A Hidden Life (2019 film)

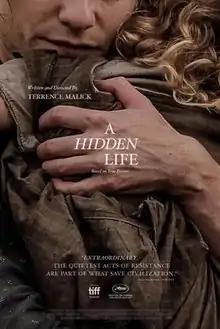
Theatrical release poster

A Hidden Life is a 2019 epic historical drama film written and directed by Terrence Malick. It stars August Diehl, Valerie Pachner, and Matthias Schoenaerts, with Michael Nyqvist and Bruno Ganz in their final performances. The film depicts the life of Franz Jägerstätter, an Austrian farmer and devout Catholic who refused to fight for the Nazis in World War II.